Yitzhak Moda'i

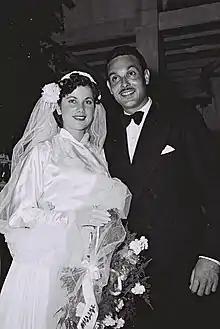
Yitzhak Moda'i and his wife Michal

Yitzhak Madzovitch (later Moda'i) was born in Tel Aviv during the Mandate era. He attended high school in Tel Aviv and studied at the Technion in Haifa. He went on to study law at the Tel Aviv branch of Hebrew University of Jerusalem, and law and economics at the London School of Economics.